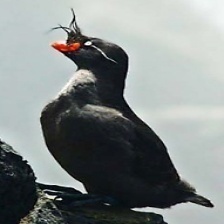
Species: CRESTED AUKLET
Scientific name: AETHIA CRISTATELLA